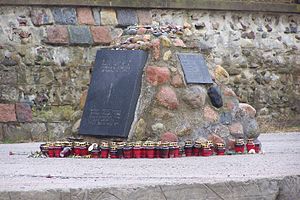
Jantarnij
Mindesten for Palmnickenmassakrens ofre
Jantarnij er et landsbyområde i Samland i Kaliningrad oblast i den russiske eksklave. Området havde 5 524 indbyggere i 2010. Stedet ligger i den nordvestlige del af den historiske region Østpreussen ved ravkysten, cirka 40 kilometer nordvest for Kaliningrad. Nabobyer er Donskoje i nord og Primorsk i syd.